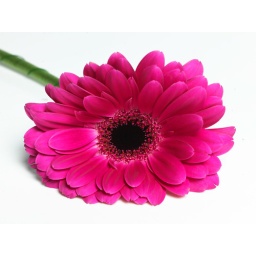
pink flower against white